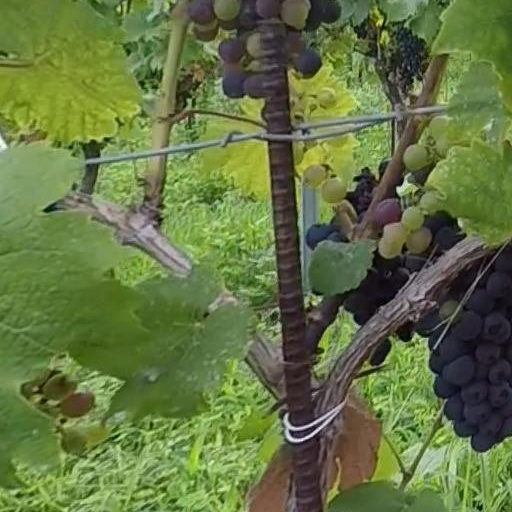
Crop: grape